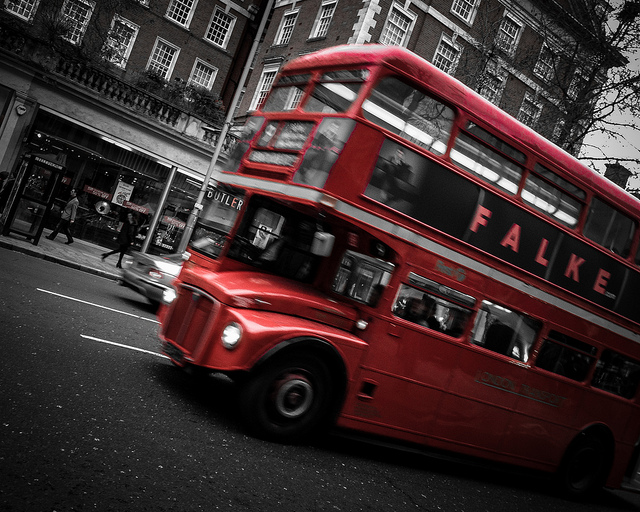
The double decked bus is driving down the road.

The city bus is traveling down the road this time of day.

A double decker bus is driving on the street.

A red double decker bus travels through the city.

A red tour bus passing through the city.